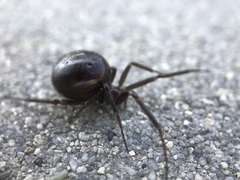
Species: Lactrodectus_hesperus